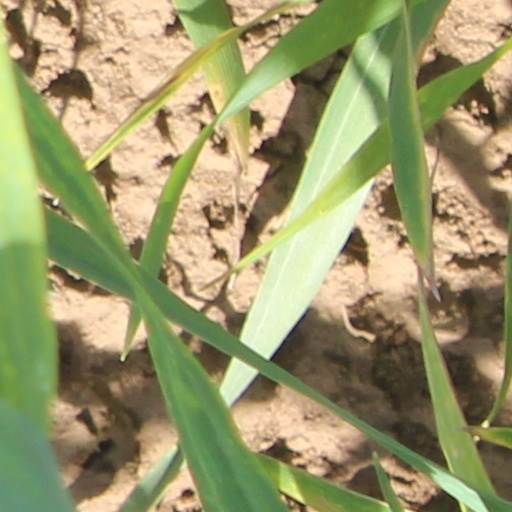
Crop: wheat